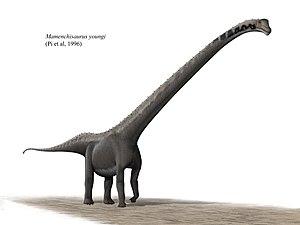
Mamenchisaurus est un genre éteint de grands dinosaures sauropodes eusauropodes, au cou extrêmement long représentant la moitié de la longueur de l'animal.